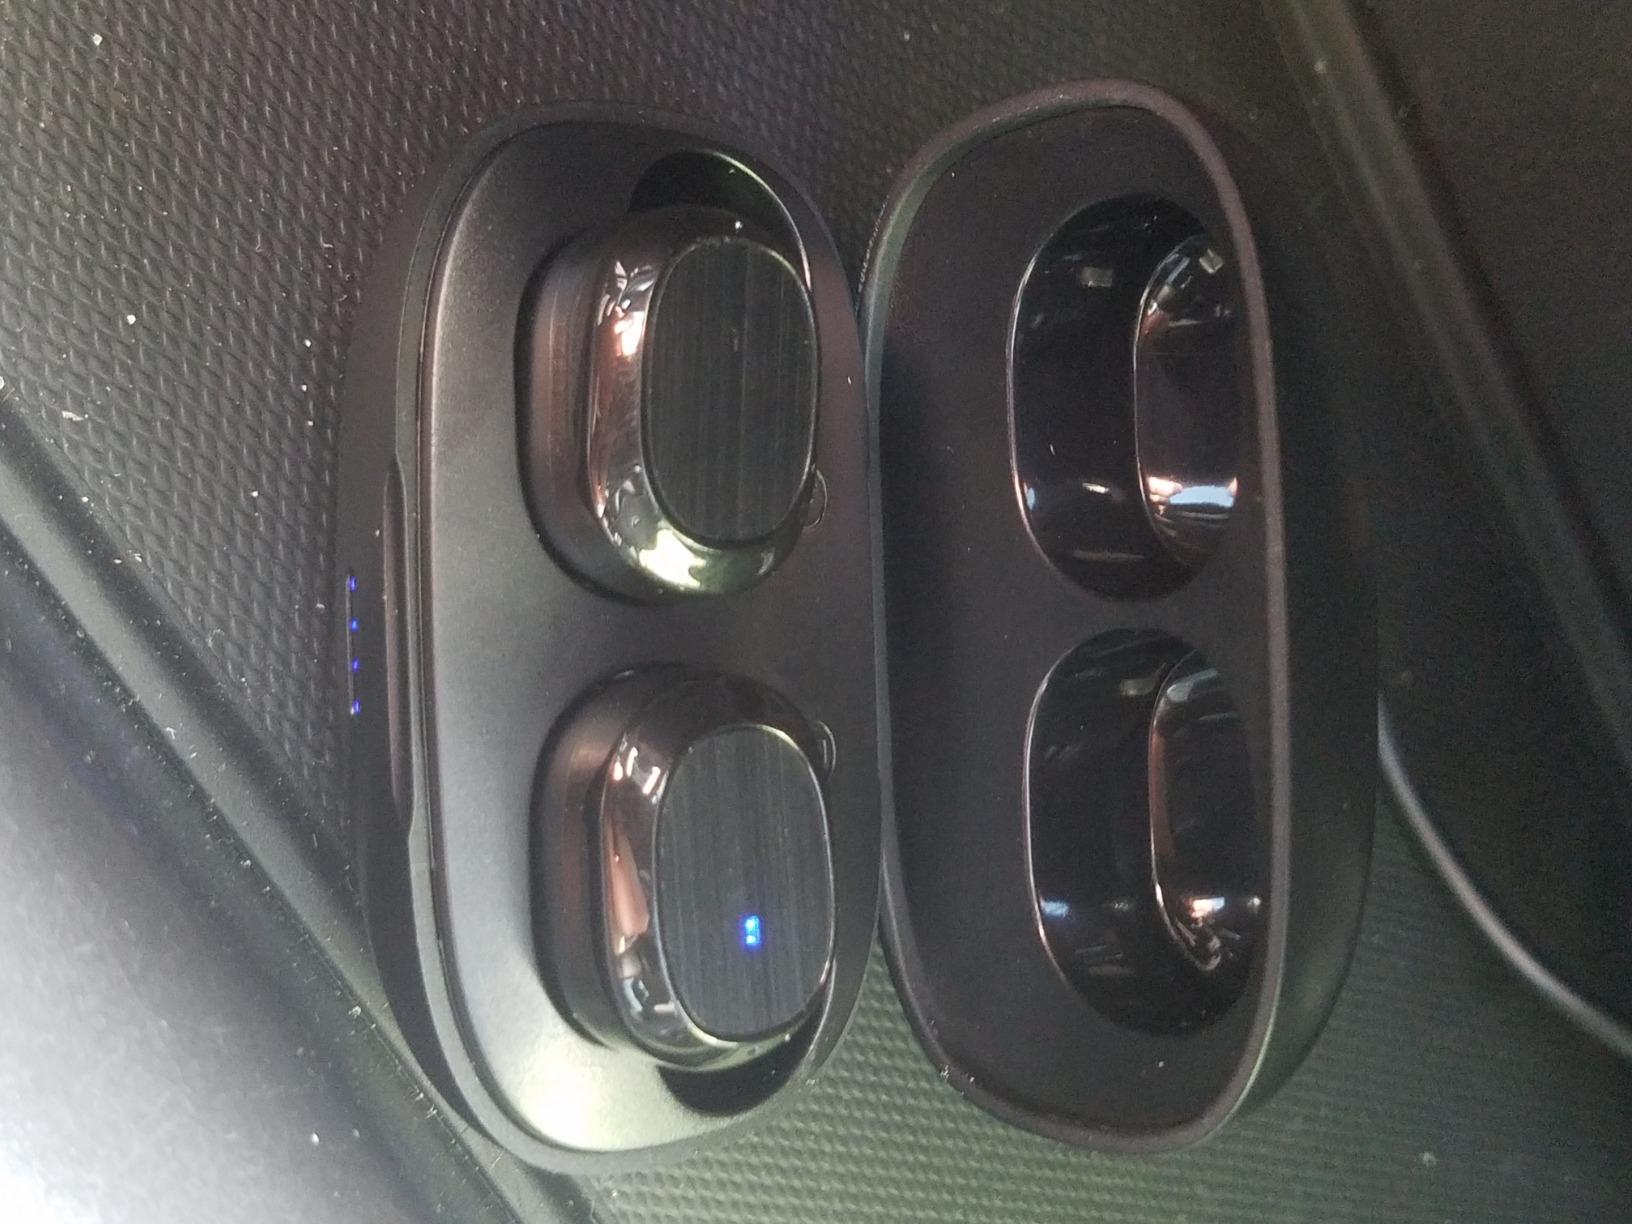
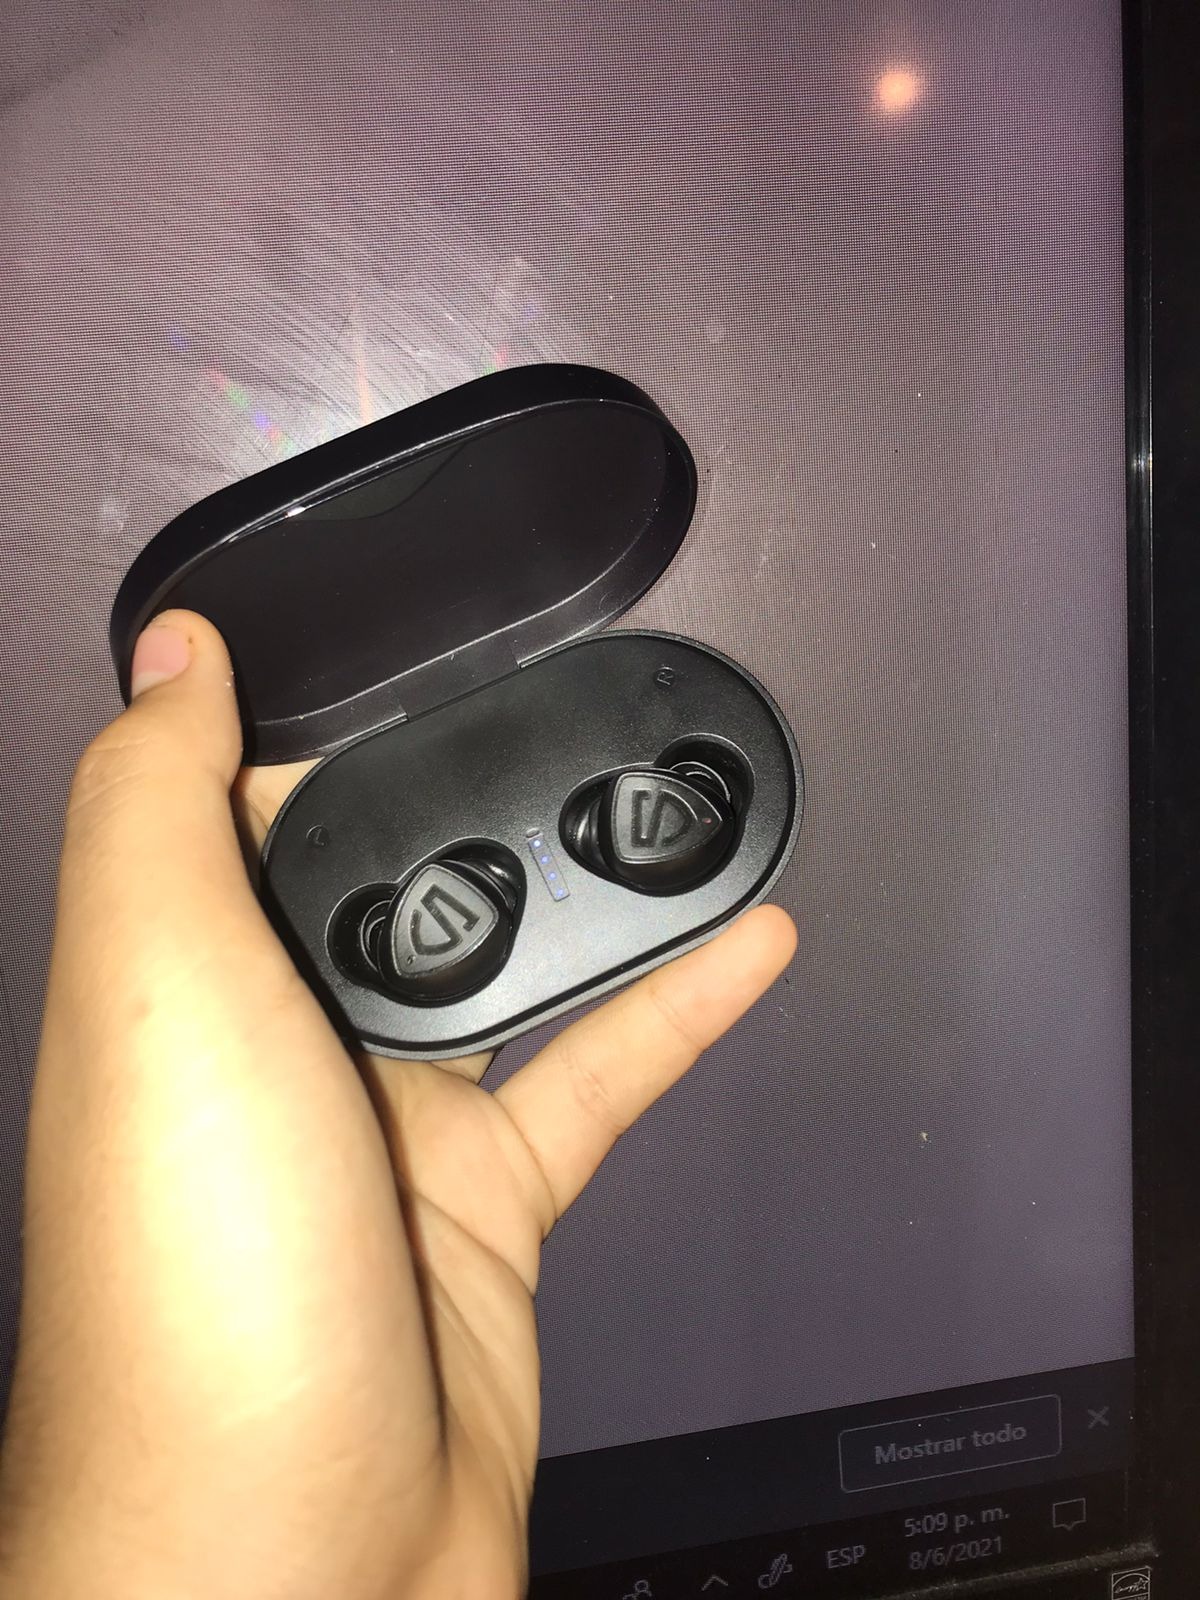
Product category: earbuds
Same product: no